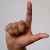
The image shows a hand gesture representing the letter 'L' in Indian Sign Language.